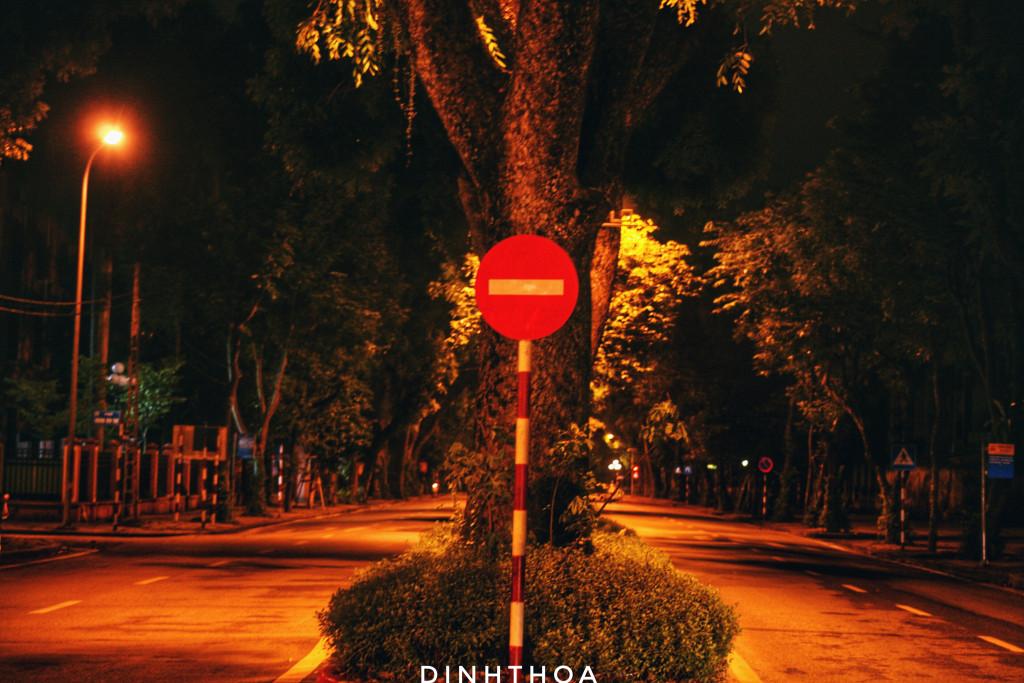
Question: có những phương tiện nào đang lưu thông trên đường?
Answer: không có hương tiện nào